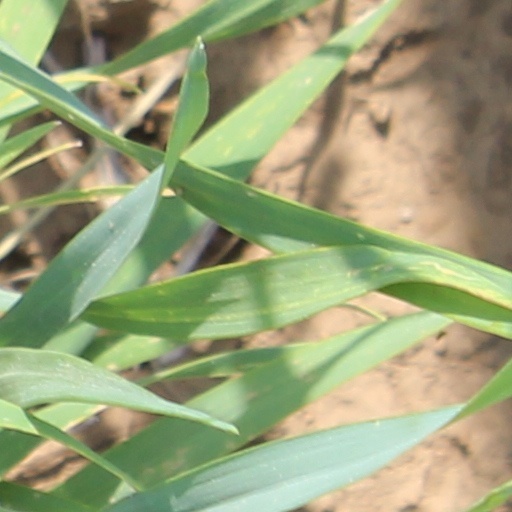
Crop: wheat